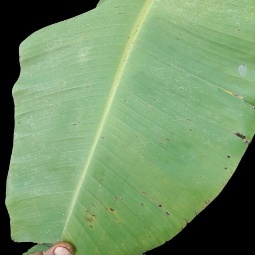
Label: Sulphur